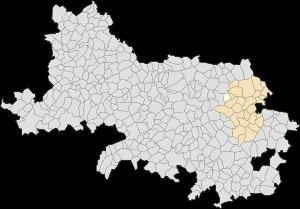
Rœux est une commune française située dans le département du Pas-de-Calais en région Hauts-de-France.